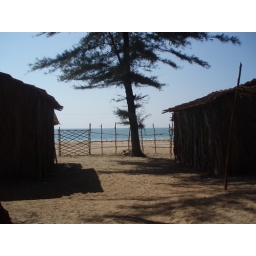
View of the beach from the comfy chair in front of my hut.